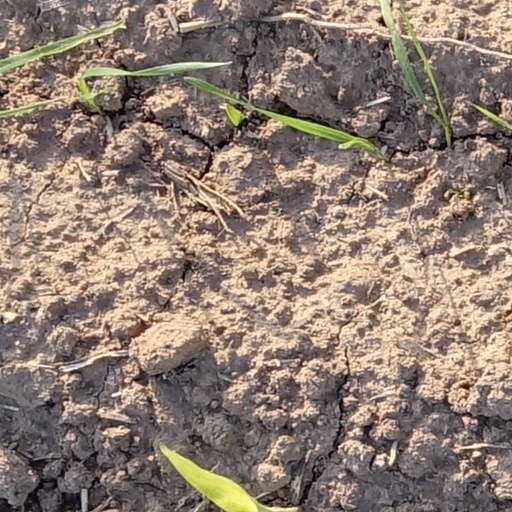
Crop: wheat